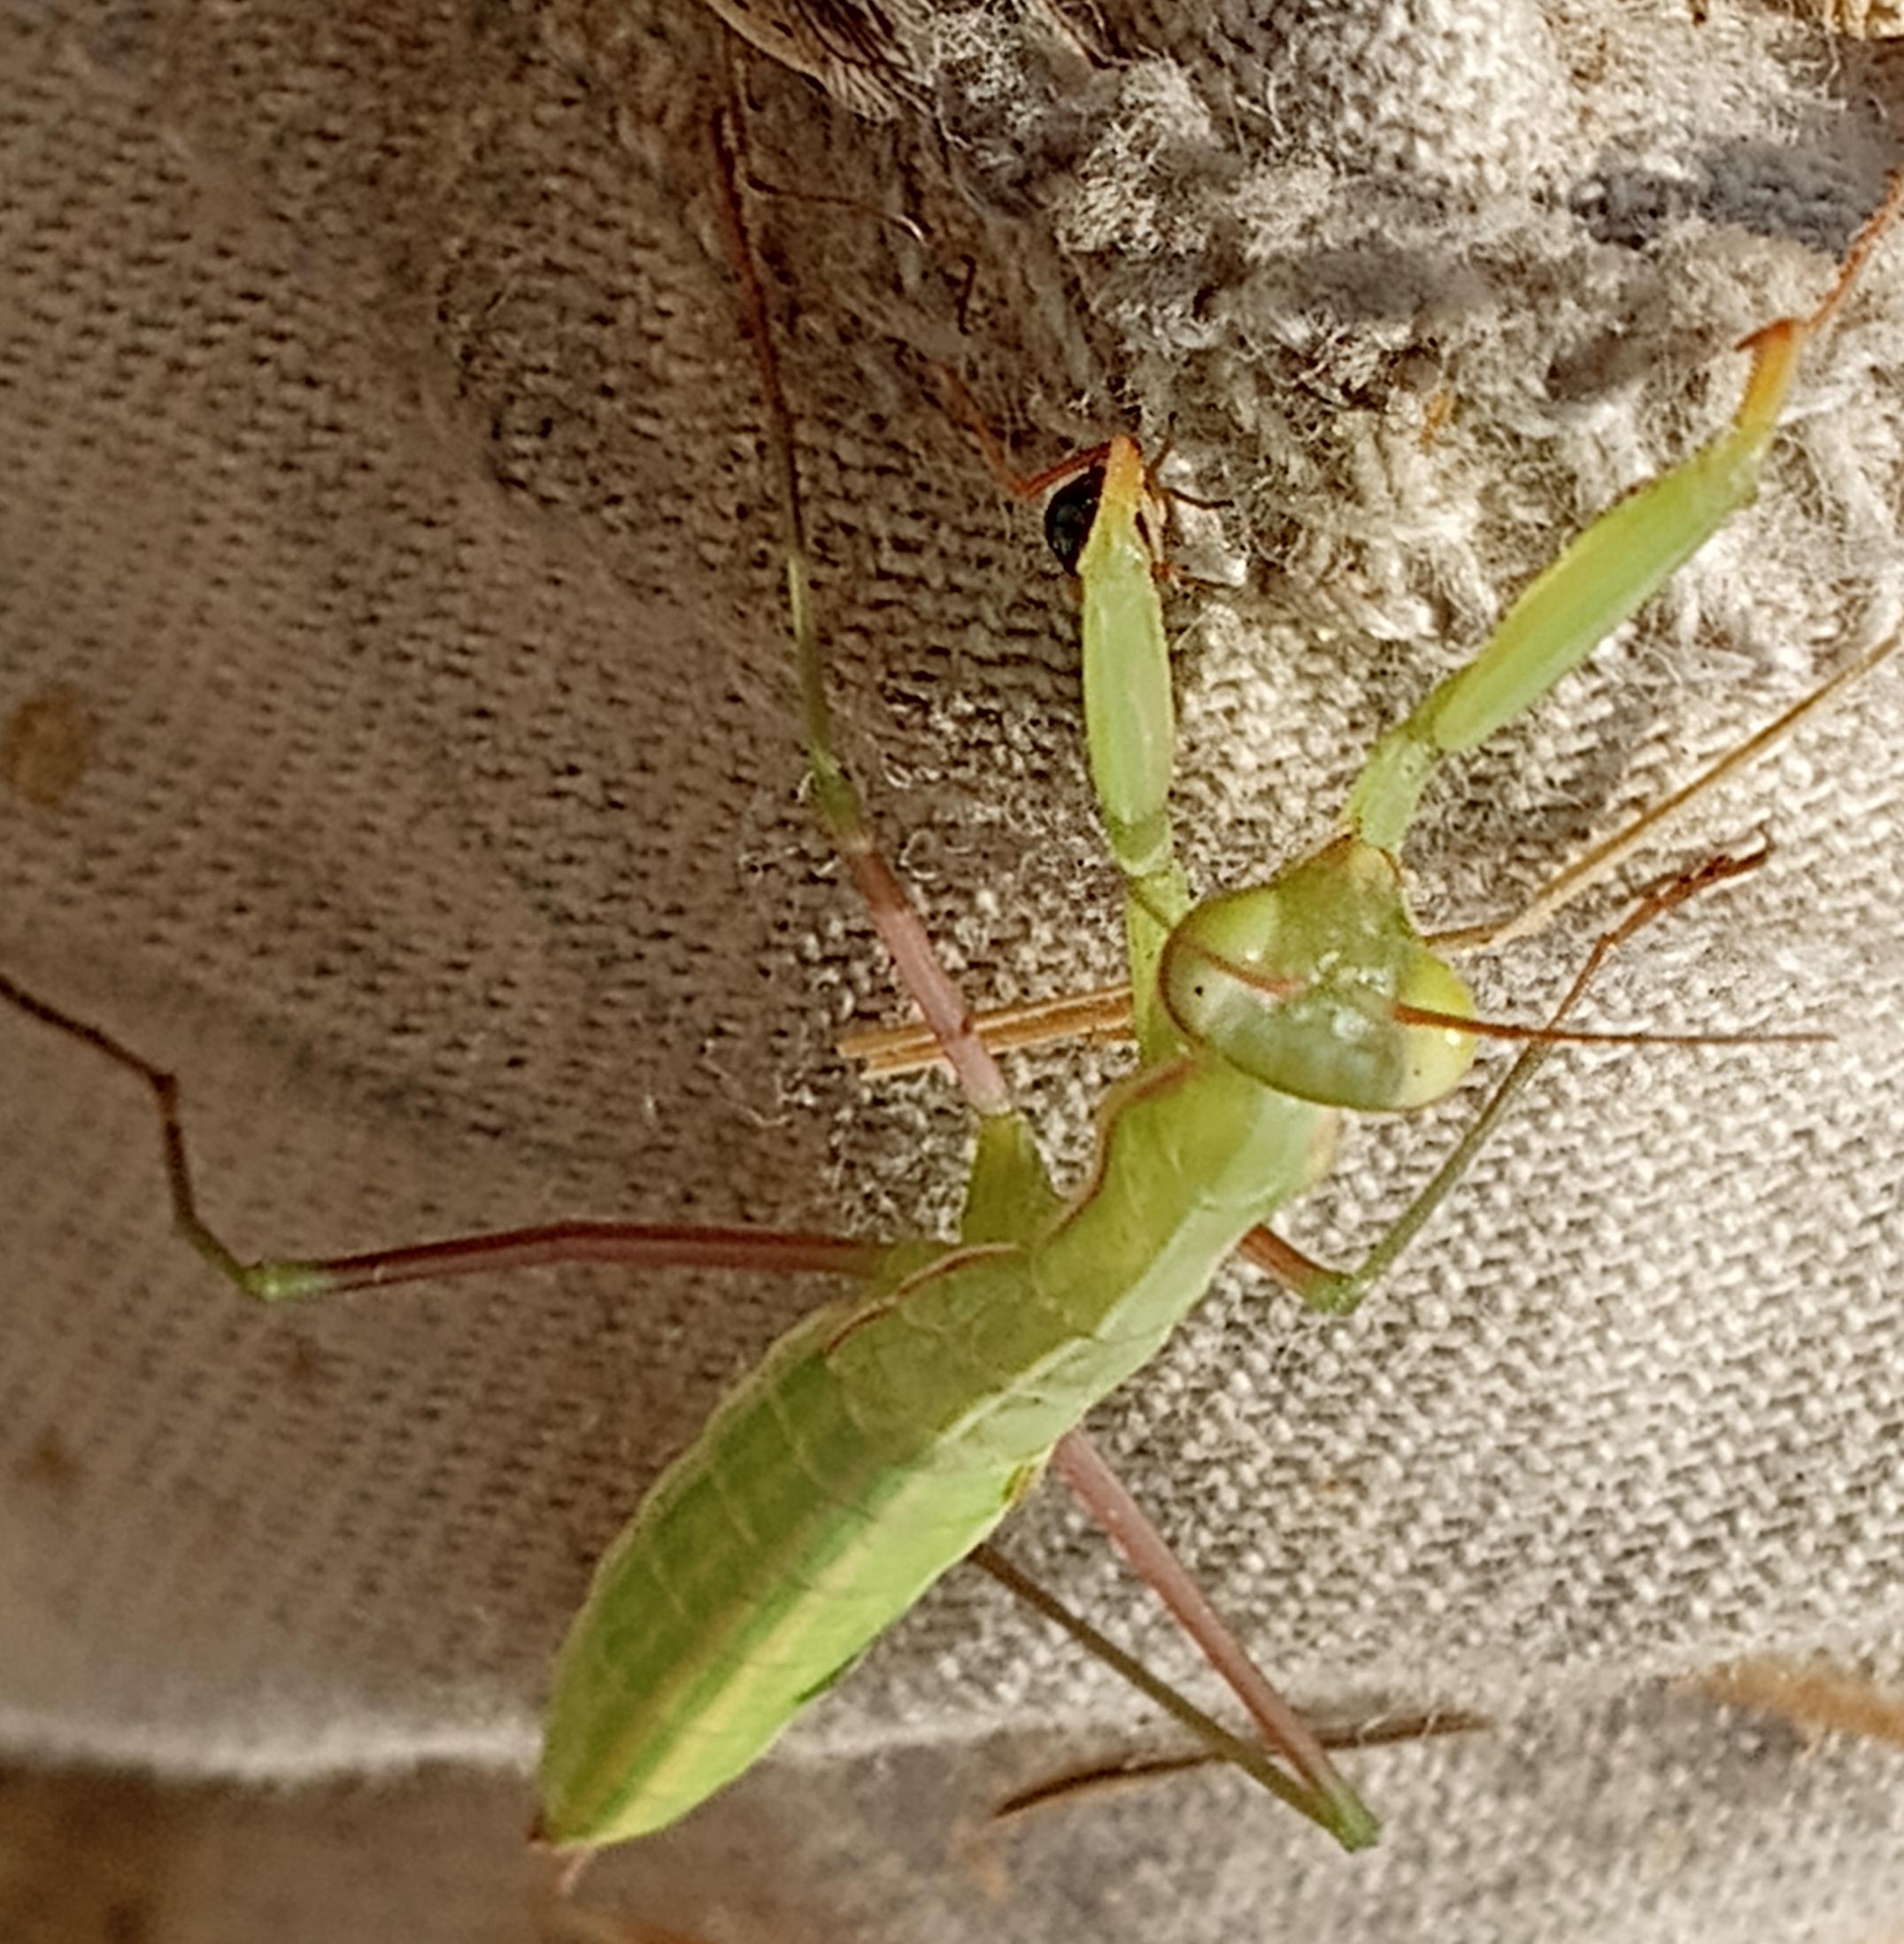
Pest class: predators